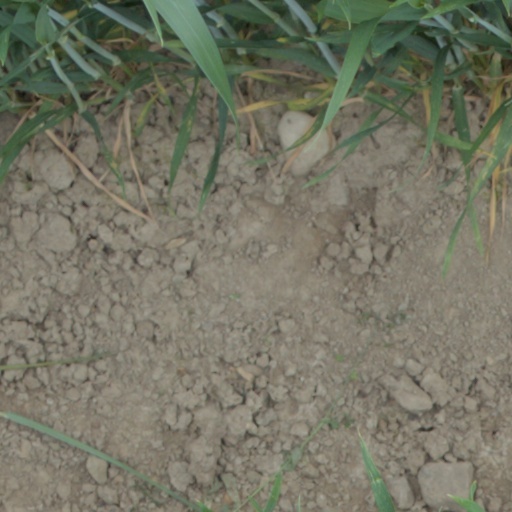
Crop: wheat